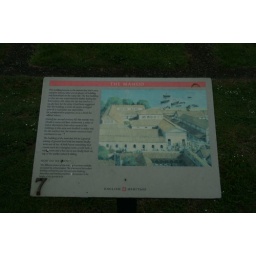
A hotel or &amp;quot;mansio&amp;quot; was located in the northeast corner of the site, within the stone walls but outside the earthen ditches